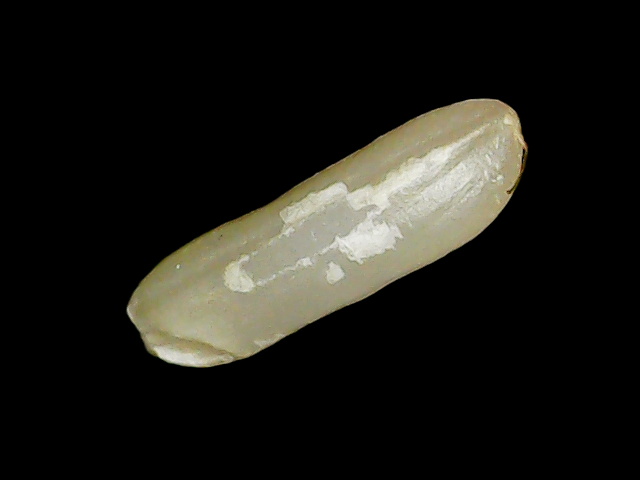
Rice variety: Binadhan14